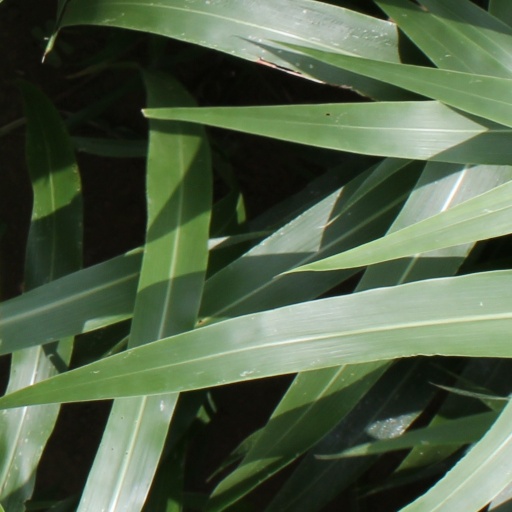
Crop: sorghum